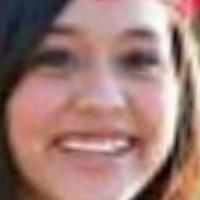
Age group: age 21-30